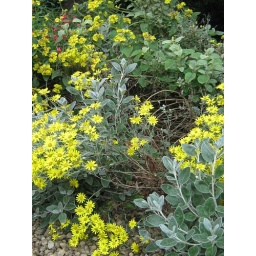
yellow flowers in the med garden